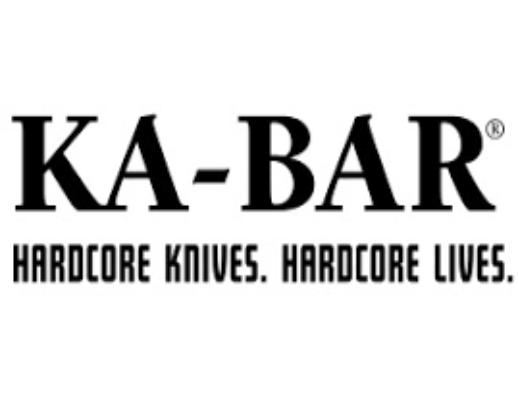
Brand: ka-bar
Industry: Others